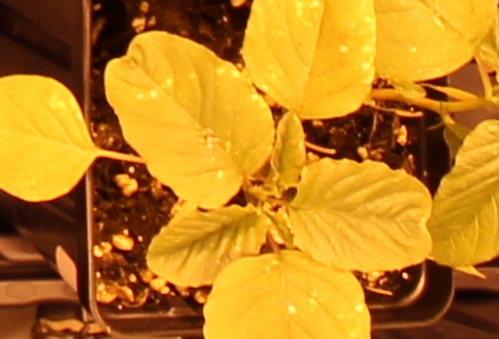
Label: Palmer Amaranth